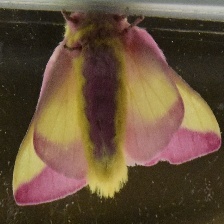
Species: ROSY MAPLE MOTH